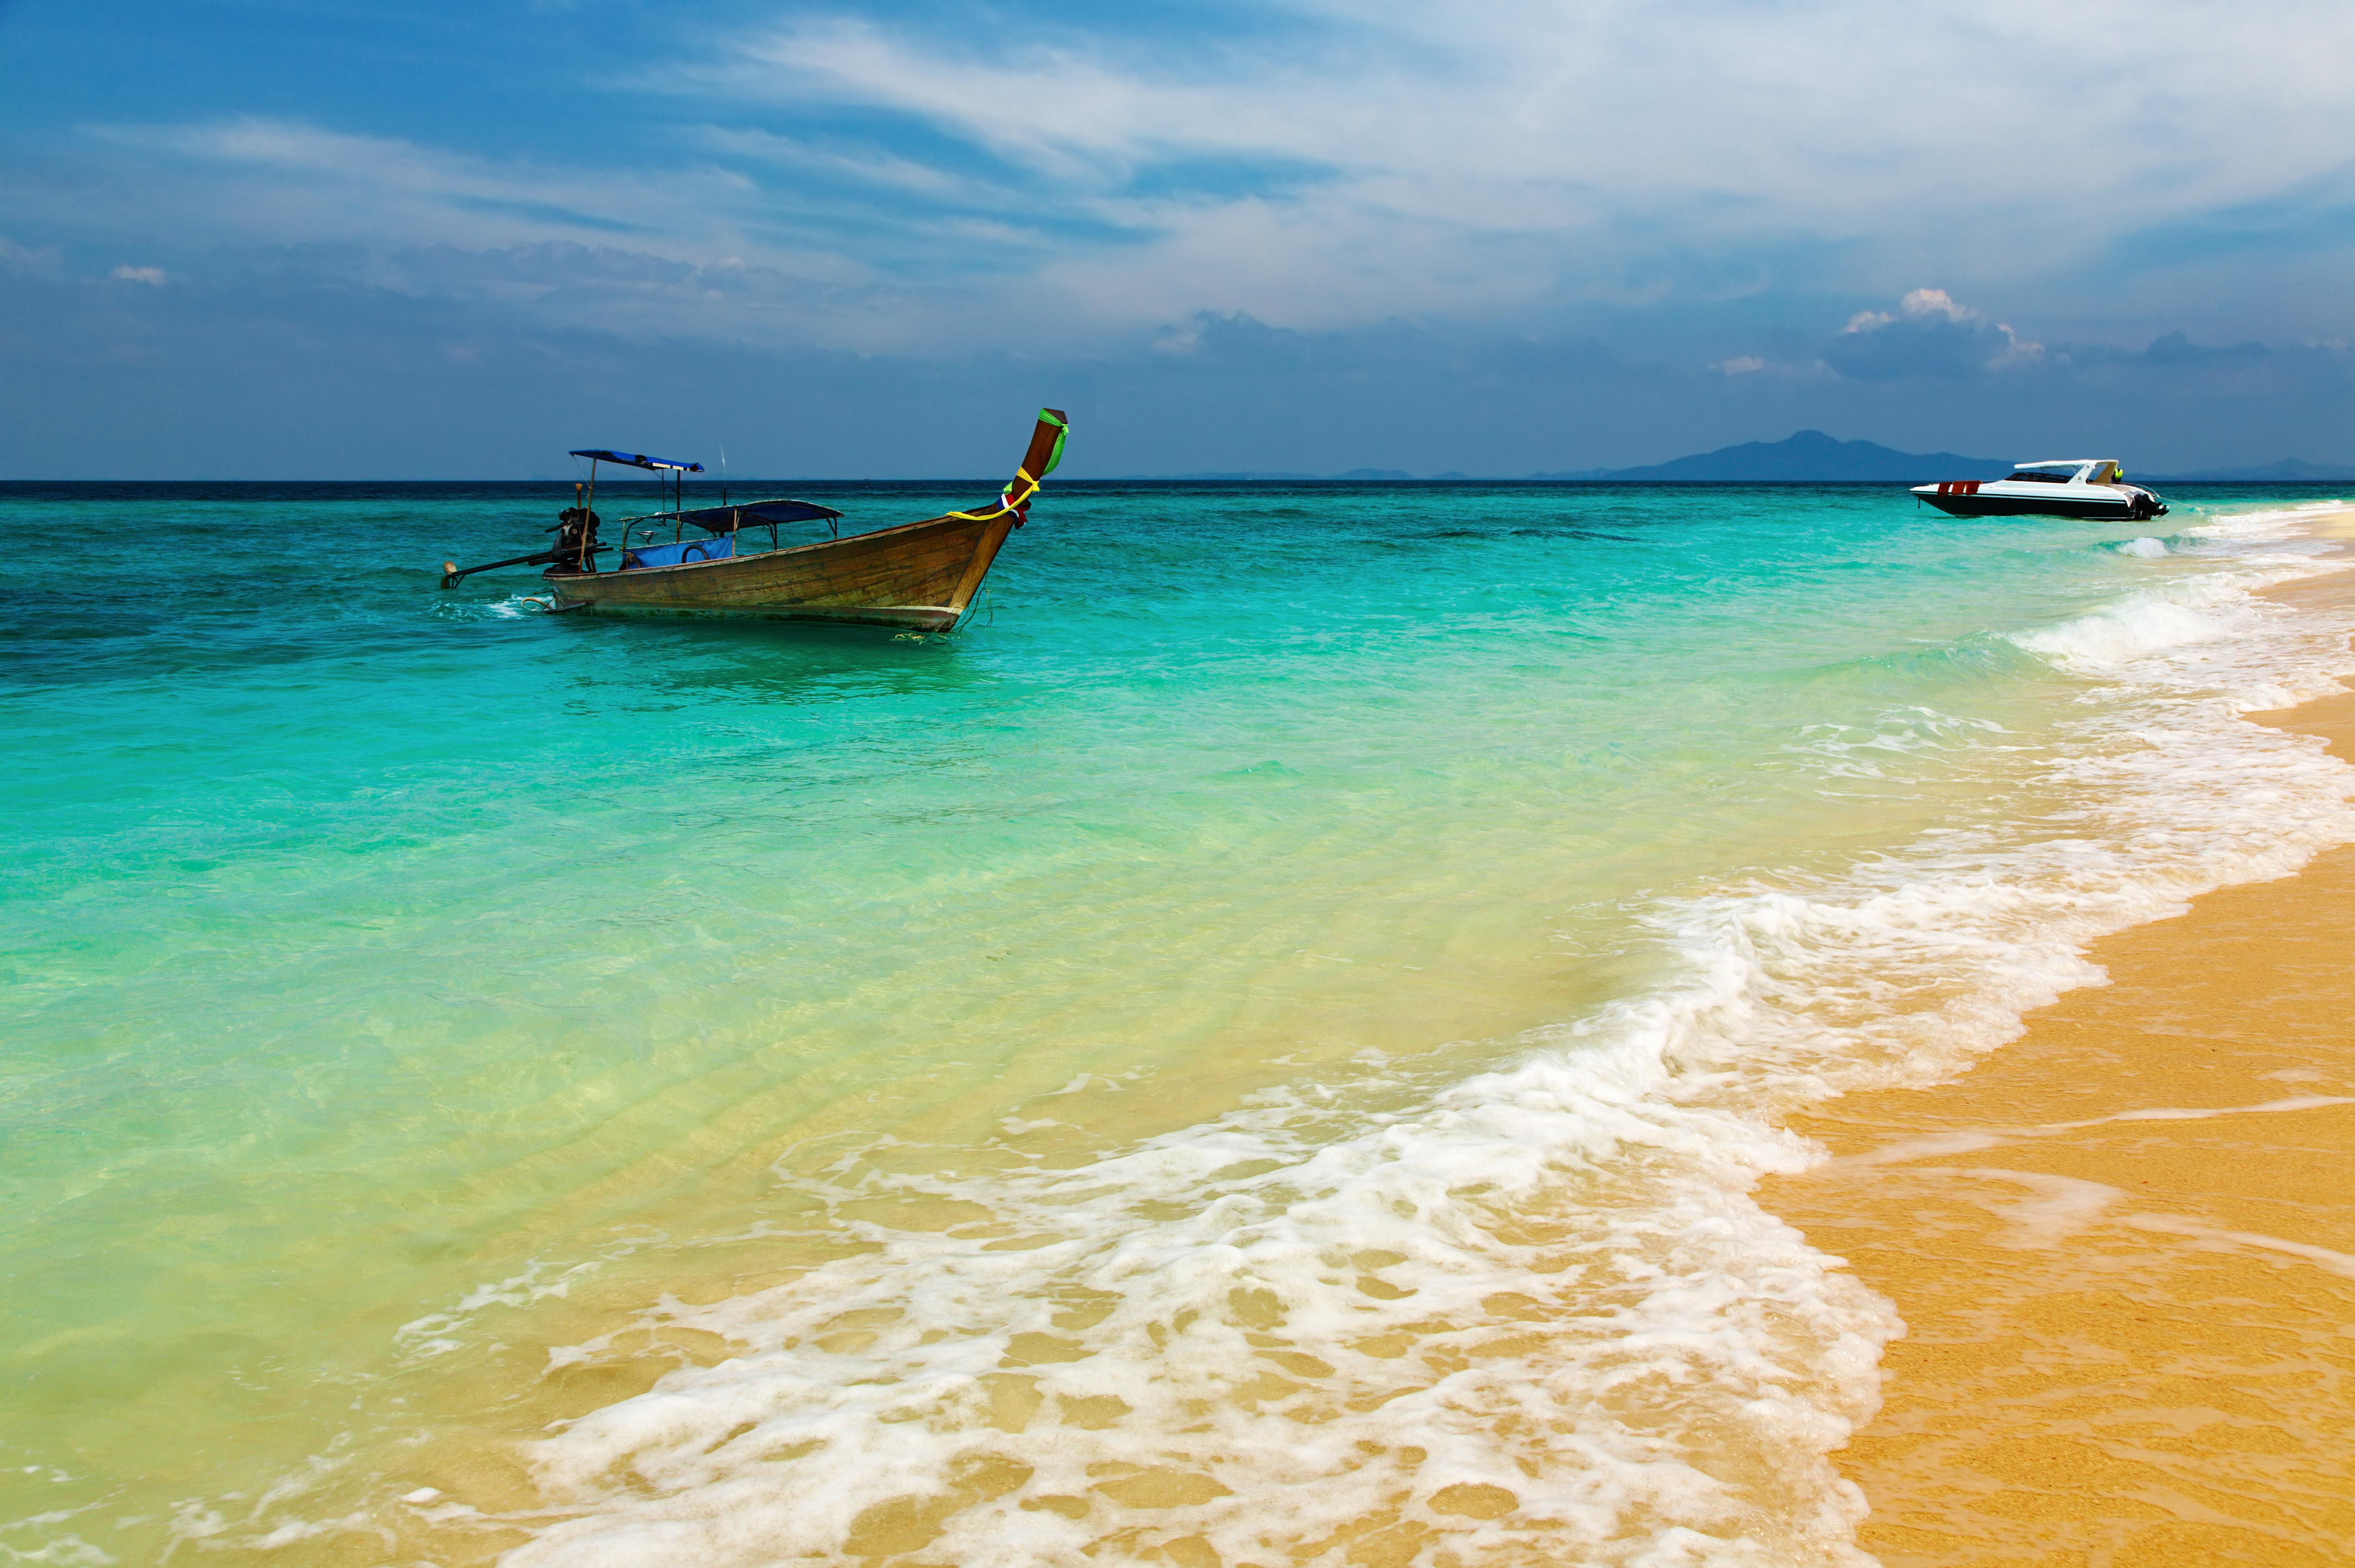
tropical, paradise, blue, watercraft, water, transport, boat, aqua, beach, ocean, horizon, turquoise, sea, teal, azure, travel, tropics, caribbean, boats and boating equipment and supplies, ship, long tail boat, wave, wind, island, wind wave, meteorological phenomenon, water transportation, naval architecture, boating, shoal